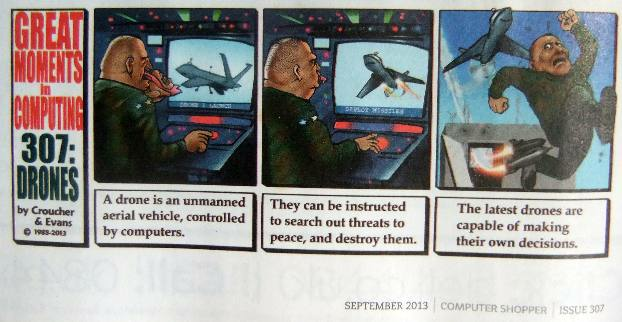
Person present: No